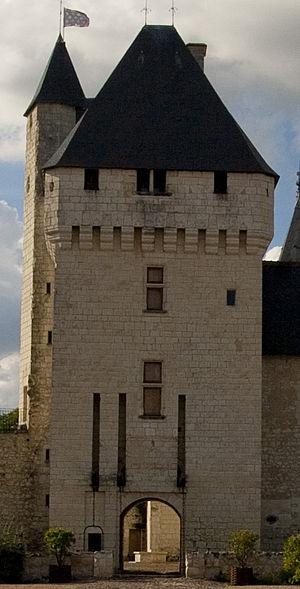
Le château du Rivau est une forteresse seigneuriale dont les premières fondations remontent au XIIIᵉ siècle. Situé en Touraine dans la commune de Lémeré dans le département français d'Indre-et-Loire, le Rivau est l'un des châteaux de la Loire et fait l’objet de classements au titre des monuments historiques depuis juillet 1918 et août 1999 ainsi que d'une inscription en février 1988.